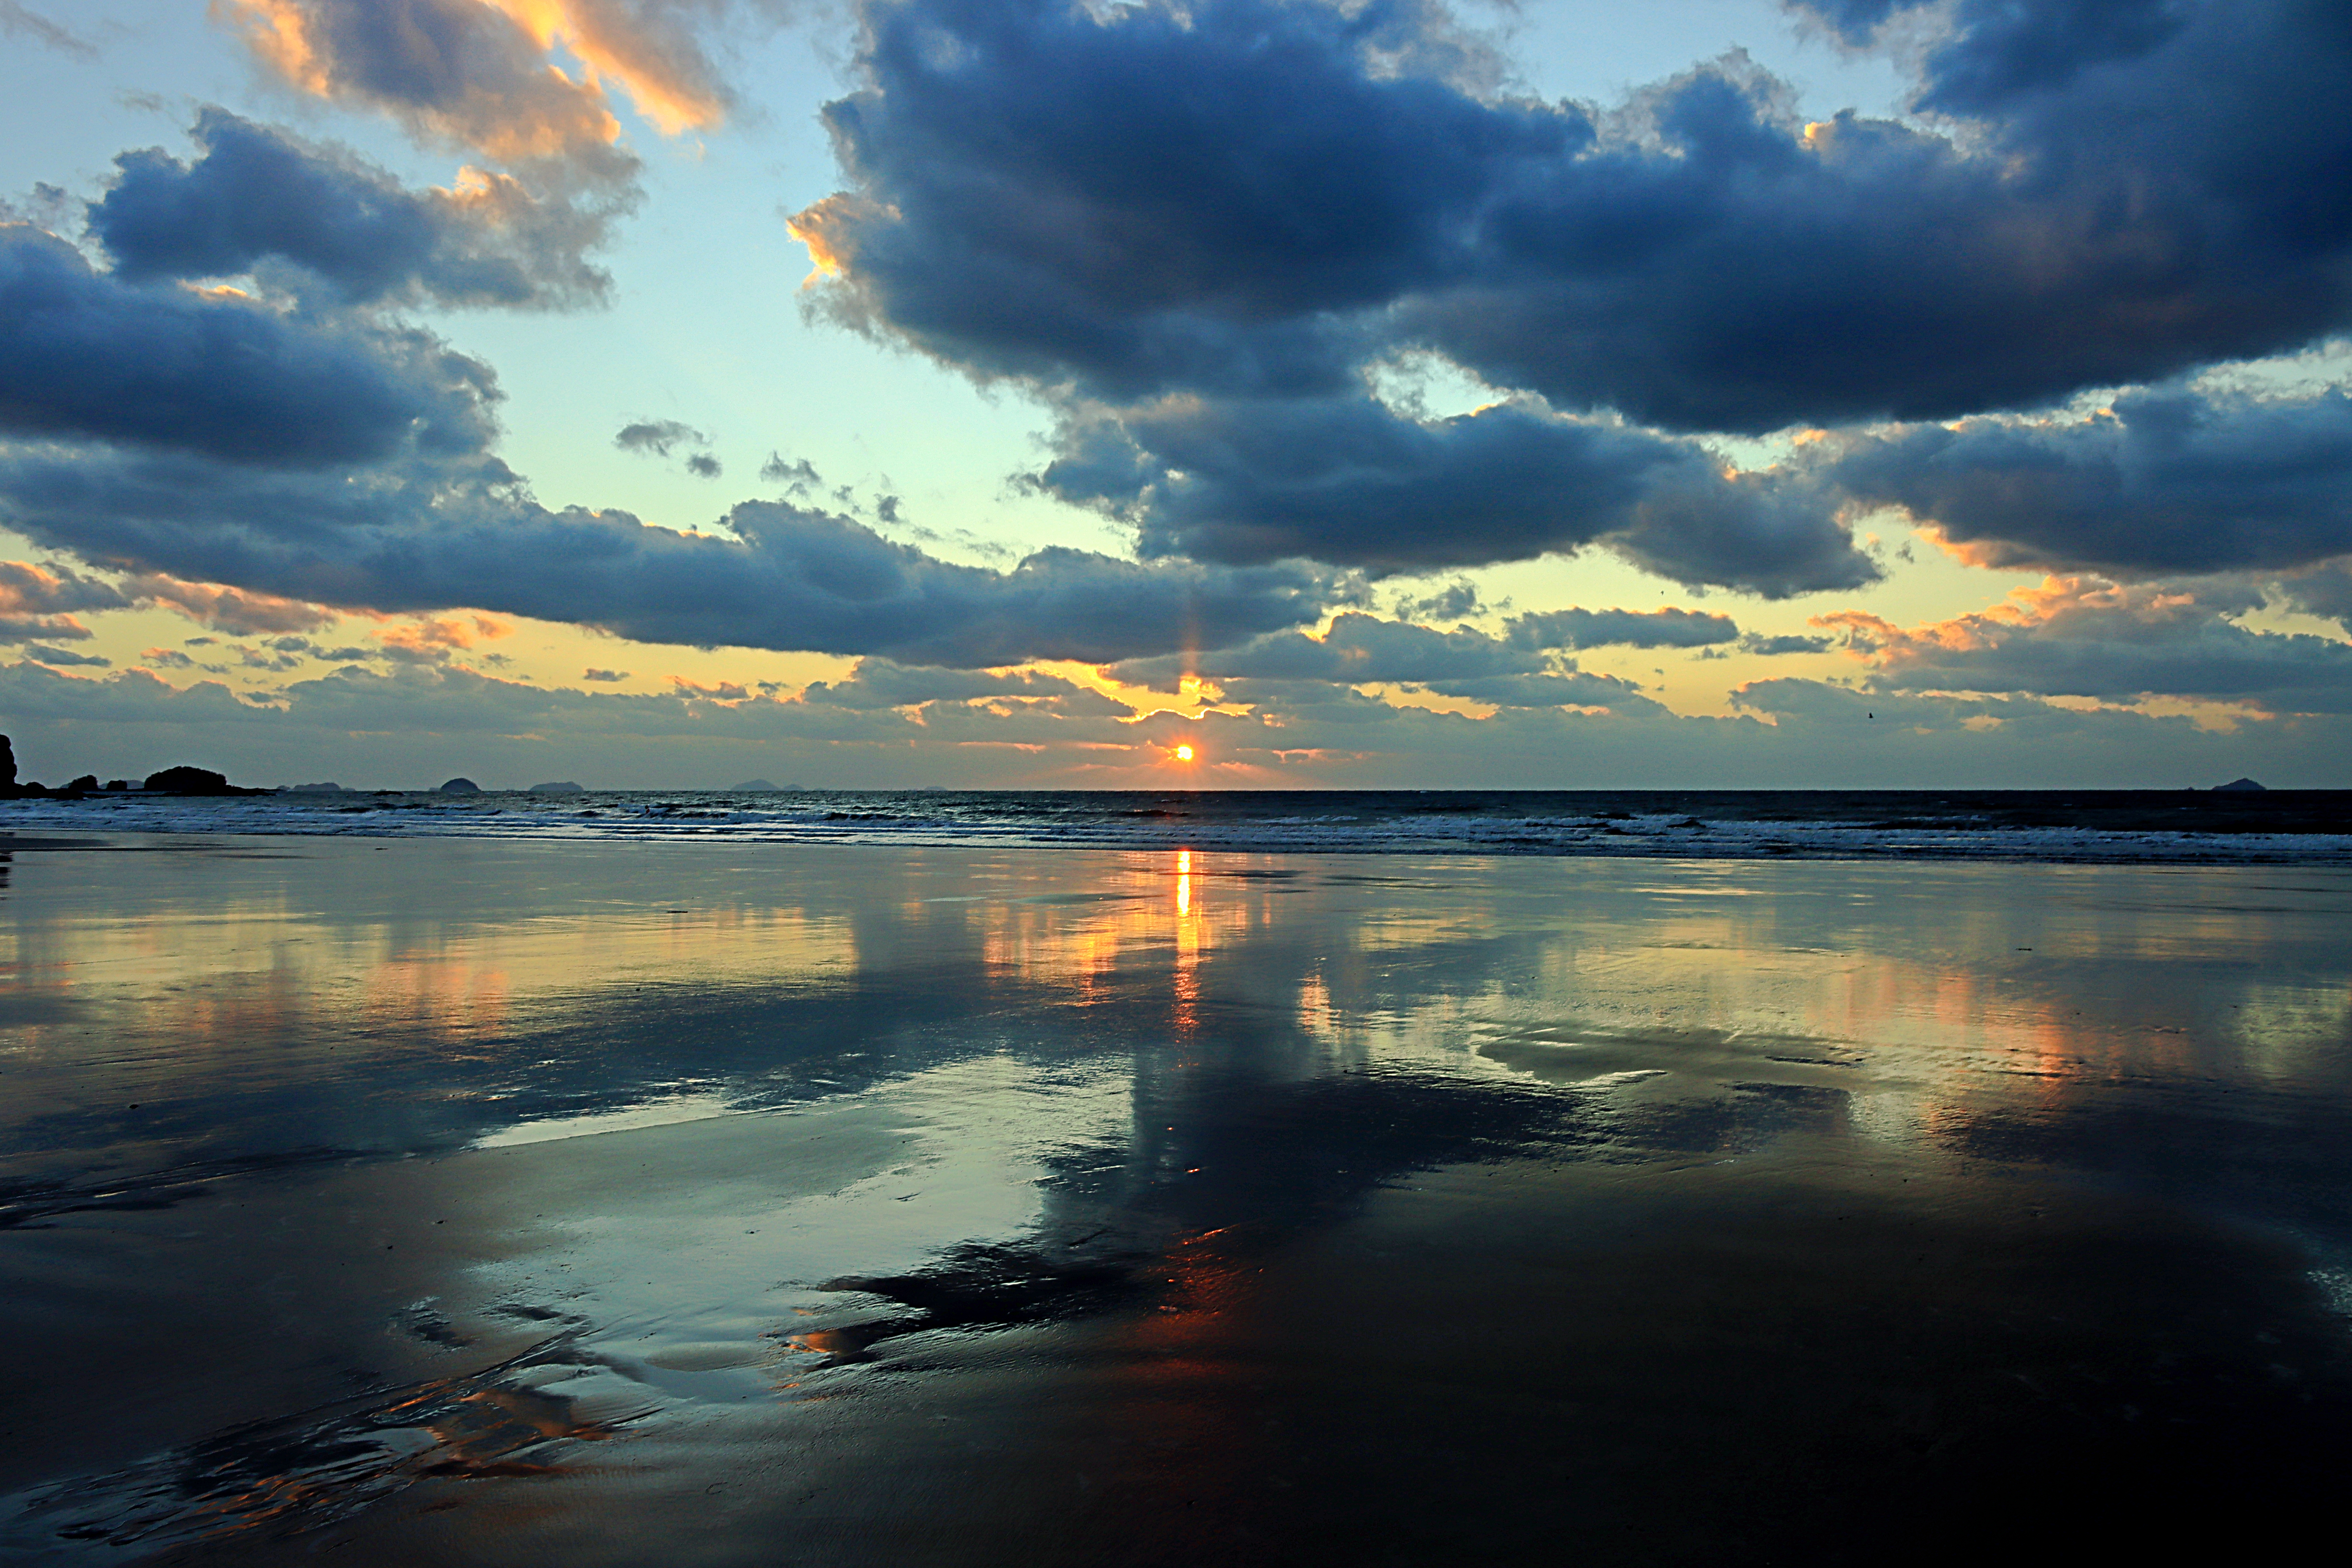
Unyeo beach of Korea, beach, sunset, nature, fluid, sky, liquid, reflection, cloud, dusk, natural landscape, sunrise, evening, horizon, atmosphere, sunlight, afterglow, morning, lake, cumulus, calm, meteorological phenomenon, dawn, red sky at morning, wetland